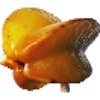
Label: Carambula 1